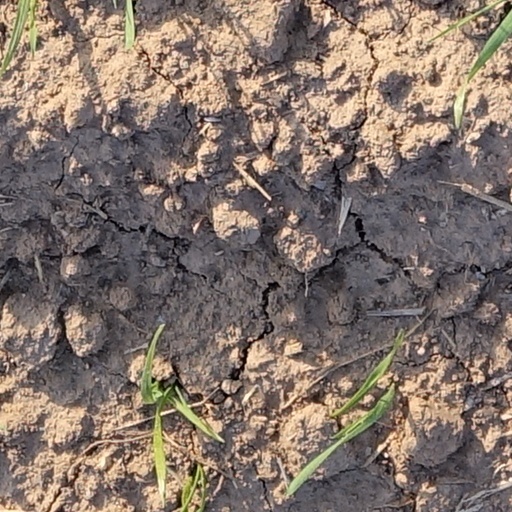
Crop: wheat